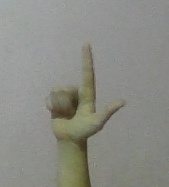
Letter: laam